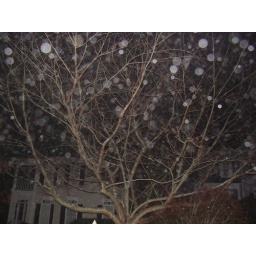
Catching the mist in front of a bare tree just before midnight.